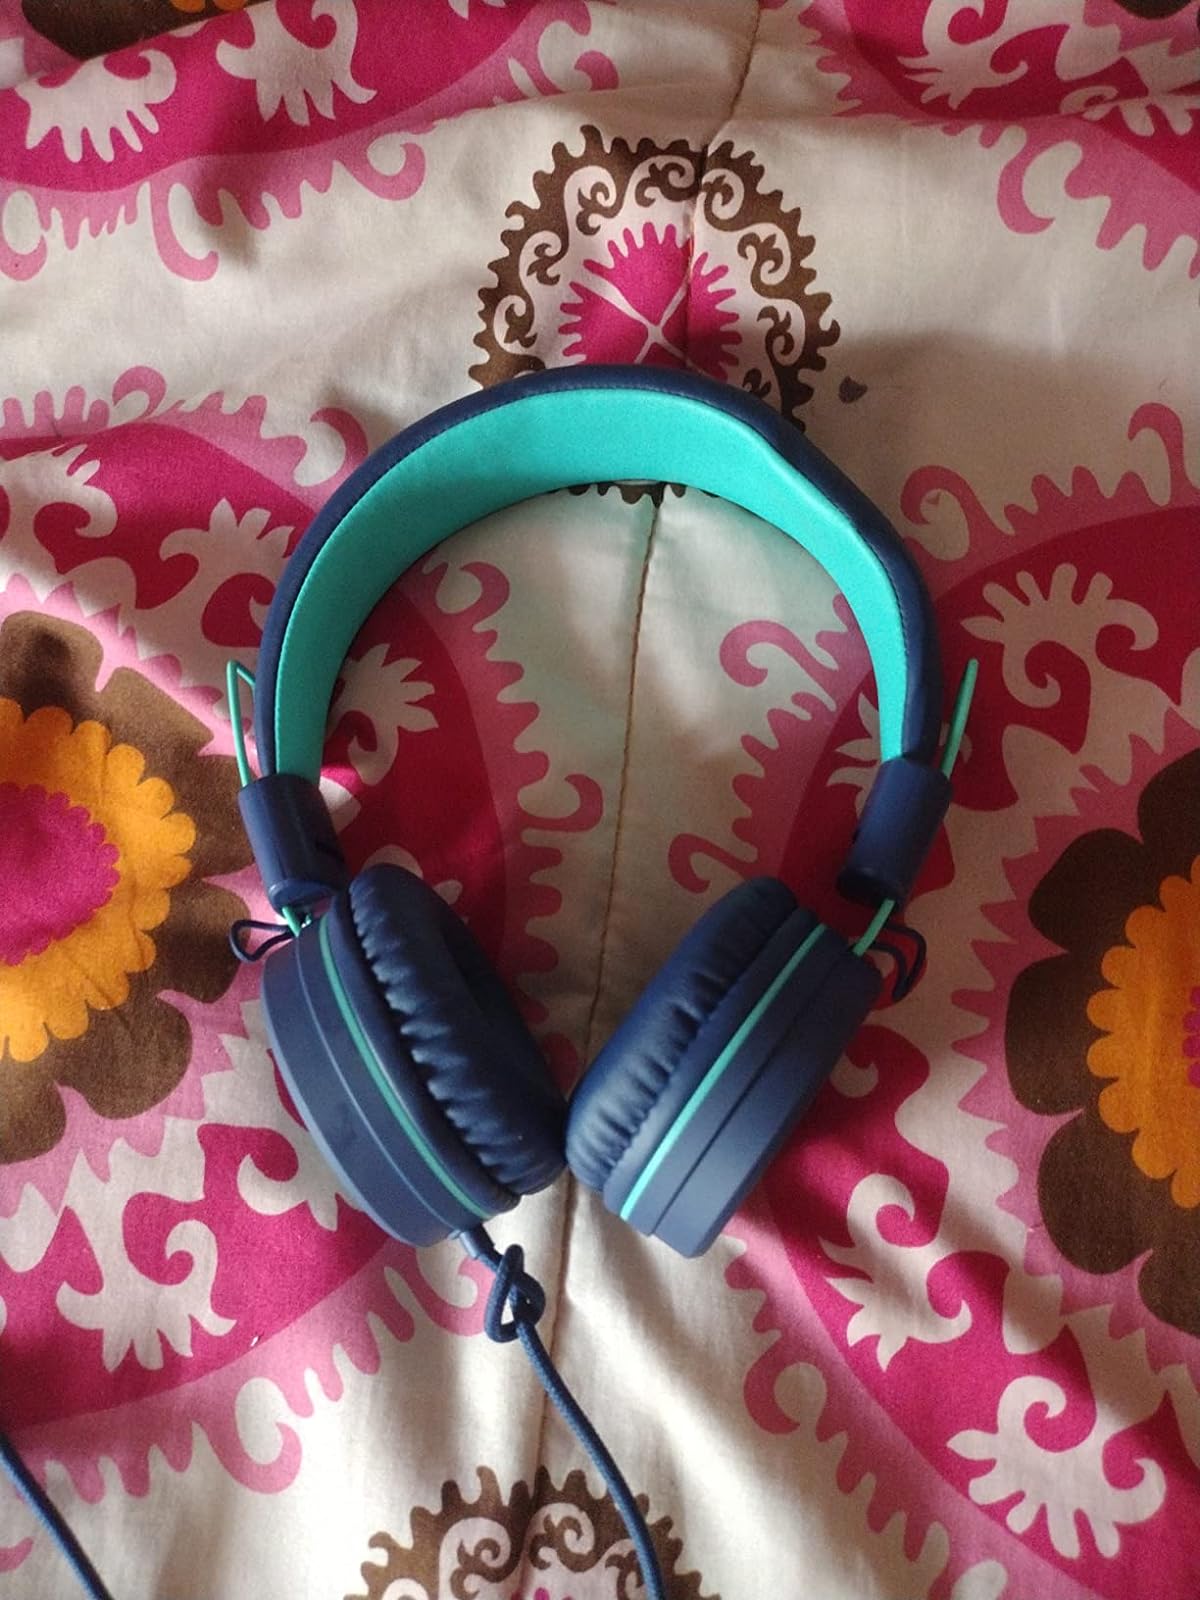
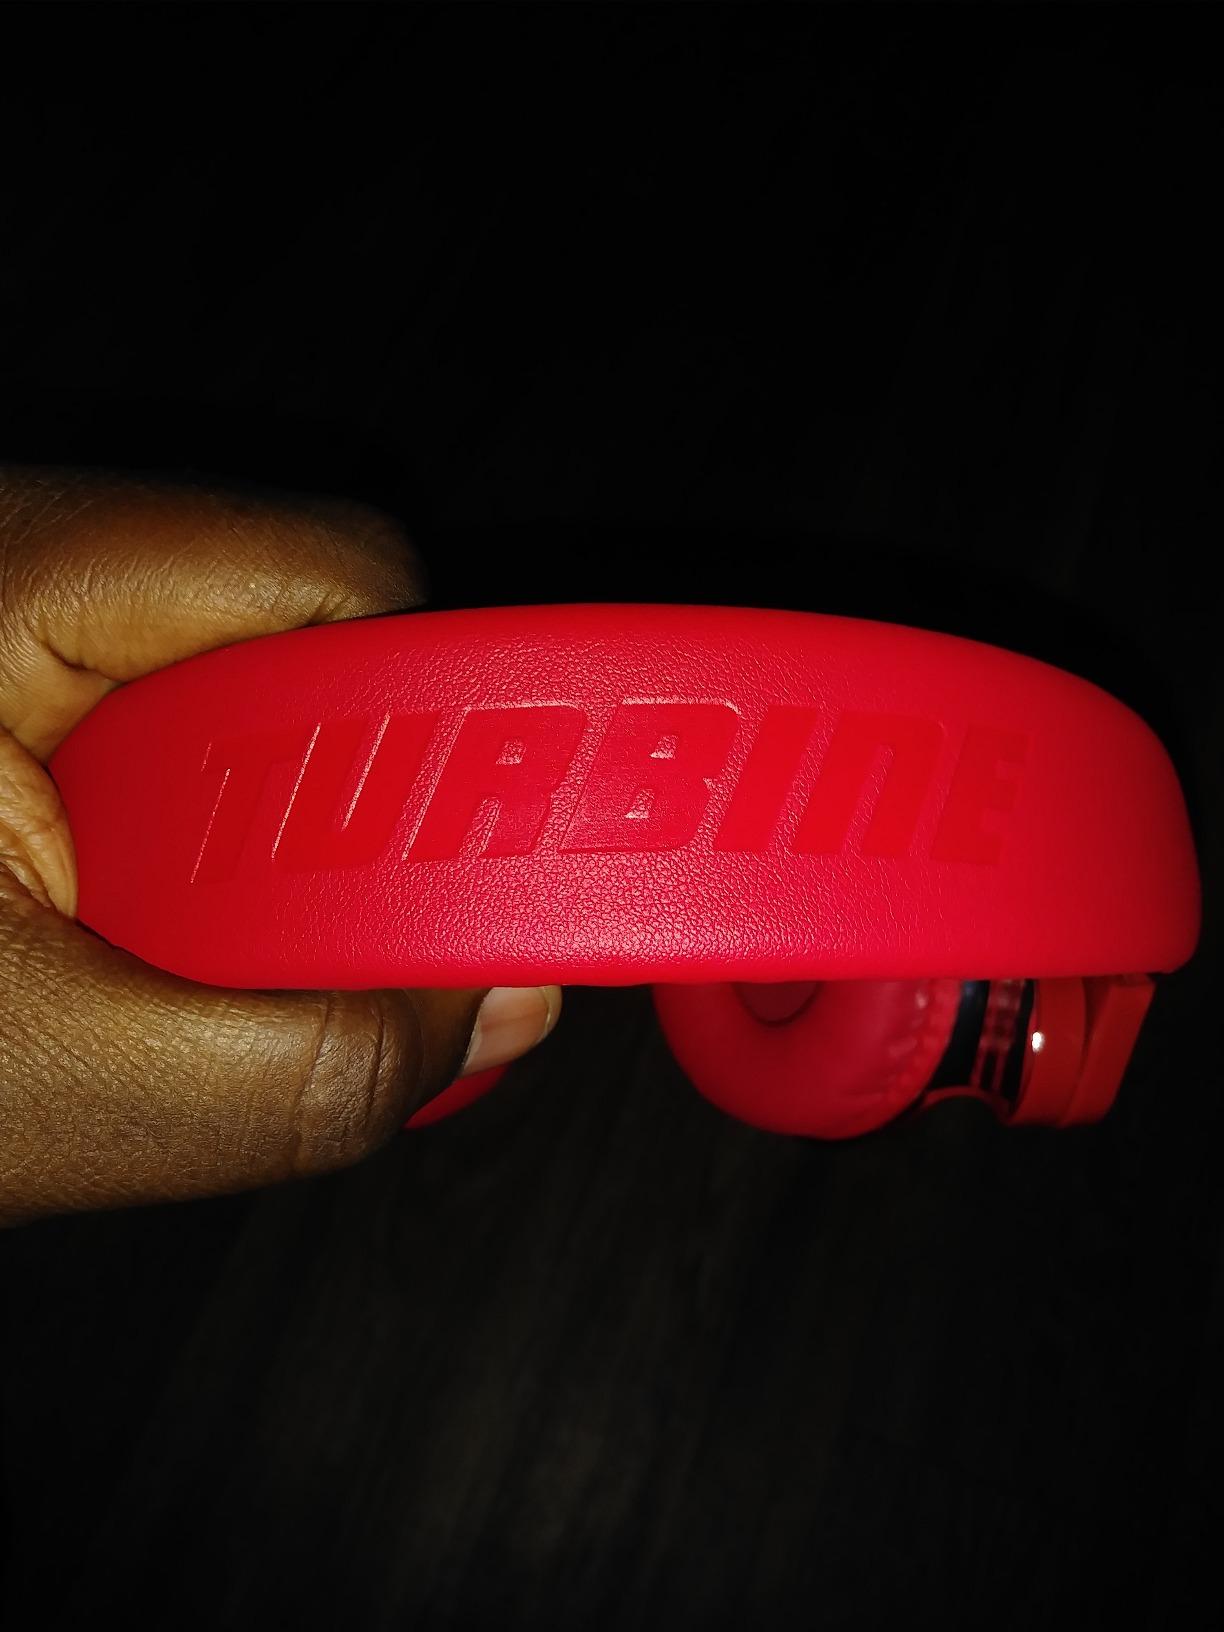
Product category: headphones
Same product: no